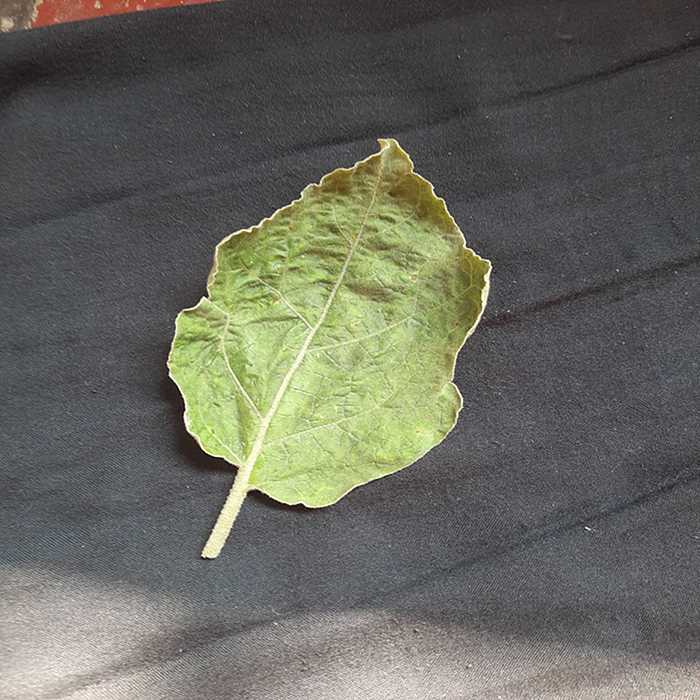
Plant: Eggplant
Label: Eggplant begomovirus